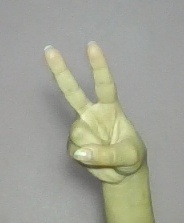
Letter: taa